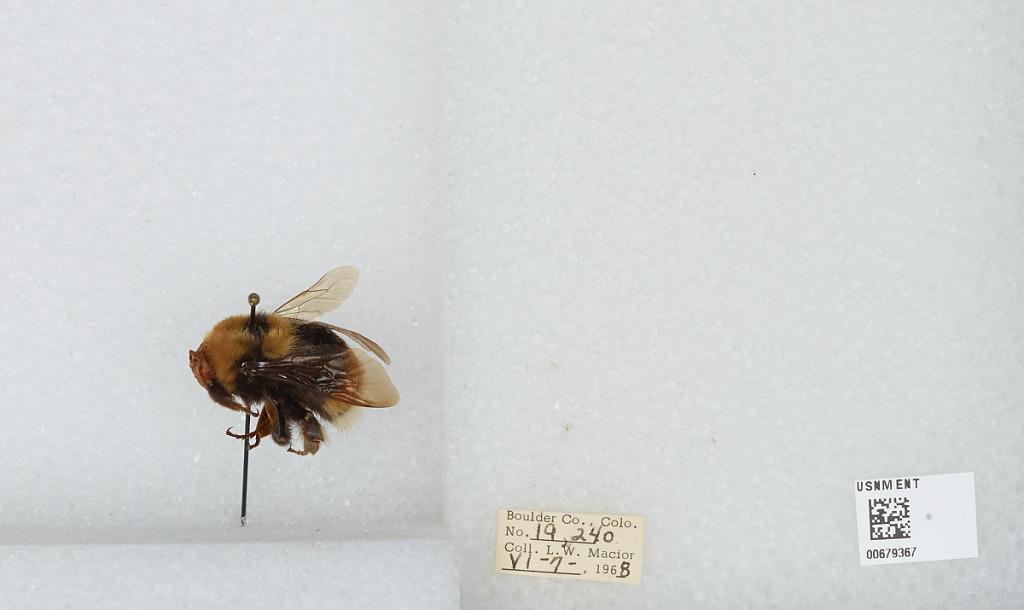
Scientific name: Bombus (Bombus) occidentalis Greene
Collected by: L. Macior
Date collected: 1968-6-7
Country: United States
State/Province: Colorado
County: Boulder
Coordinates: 40.7833, -105.27